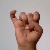
The image shows a hand gesture representing the letter 'I' in Indian Sign Language.